Horace Mann Educators Headquarters

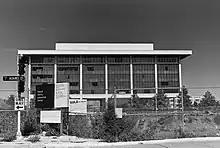
Horace Mann building in the background, with signs showing the location of the future convention center.

After nearly 40 years after its opening, a major restoration-and-repair program started in the summer of 2011. It is the first major update since the building opened. The majority of the work was repairing entrance plazas, pond renovation and restoration of the marble exterior. Making the building more energy-efficient, including the heating and air conditioning system was included.